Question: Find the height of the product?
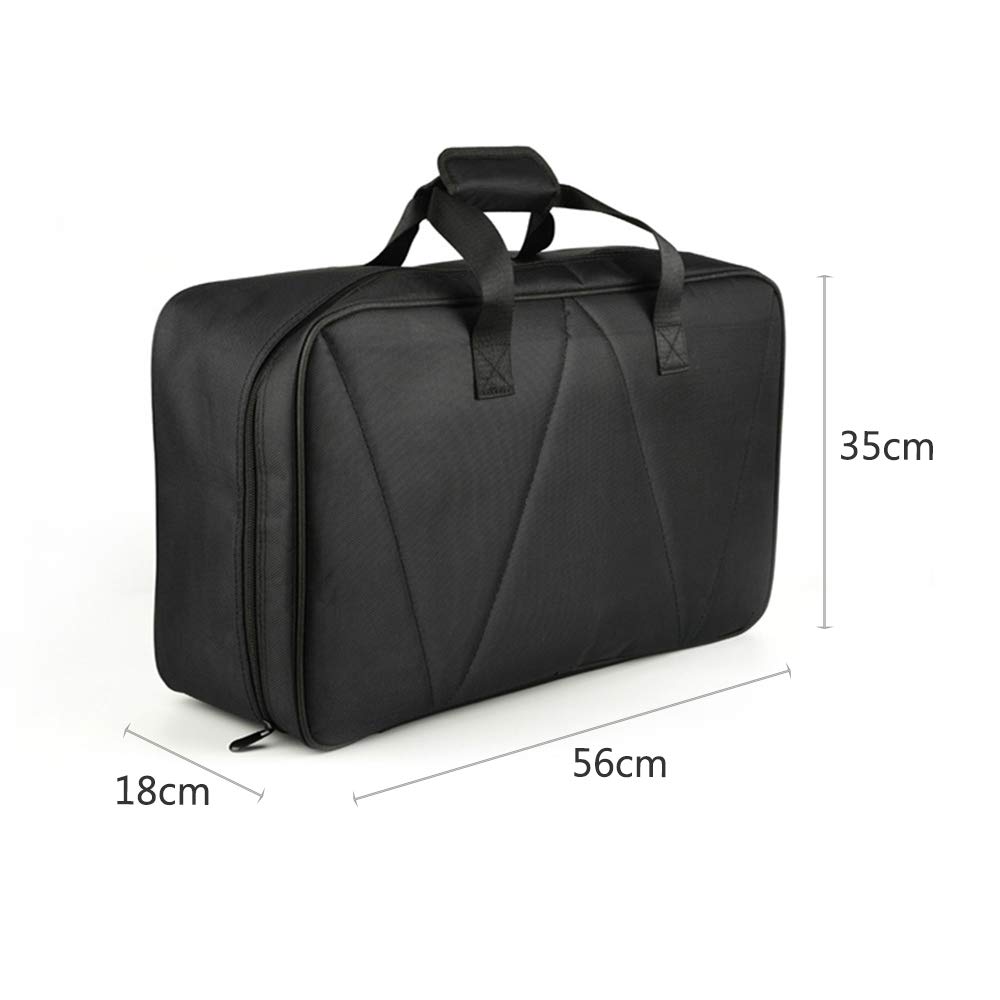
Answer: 35.0 centimetre